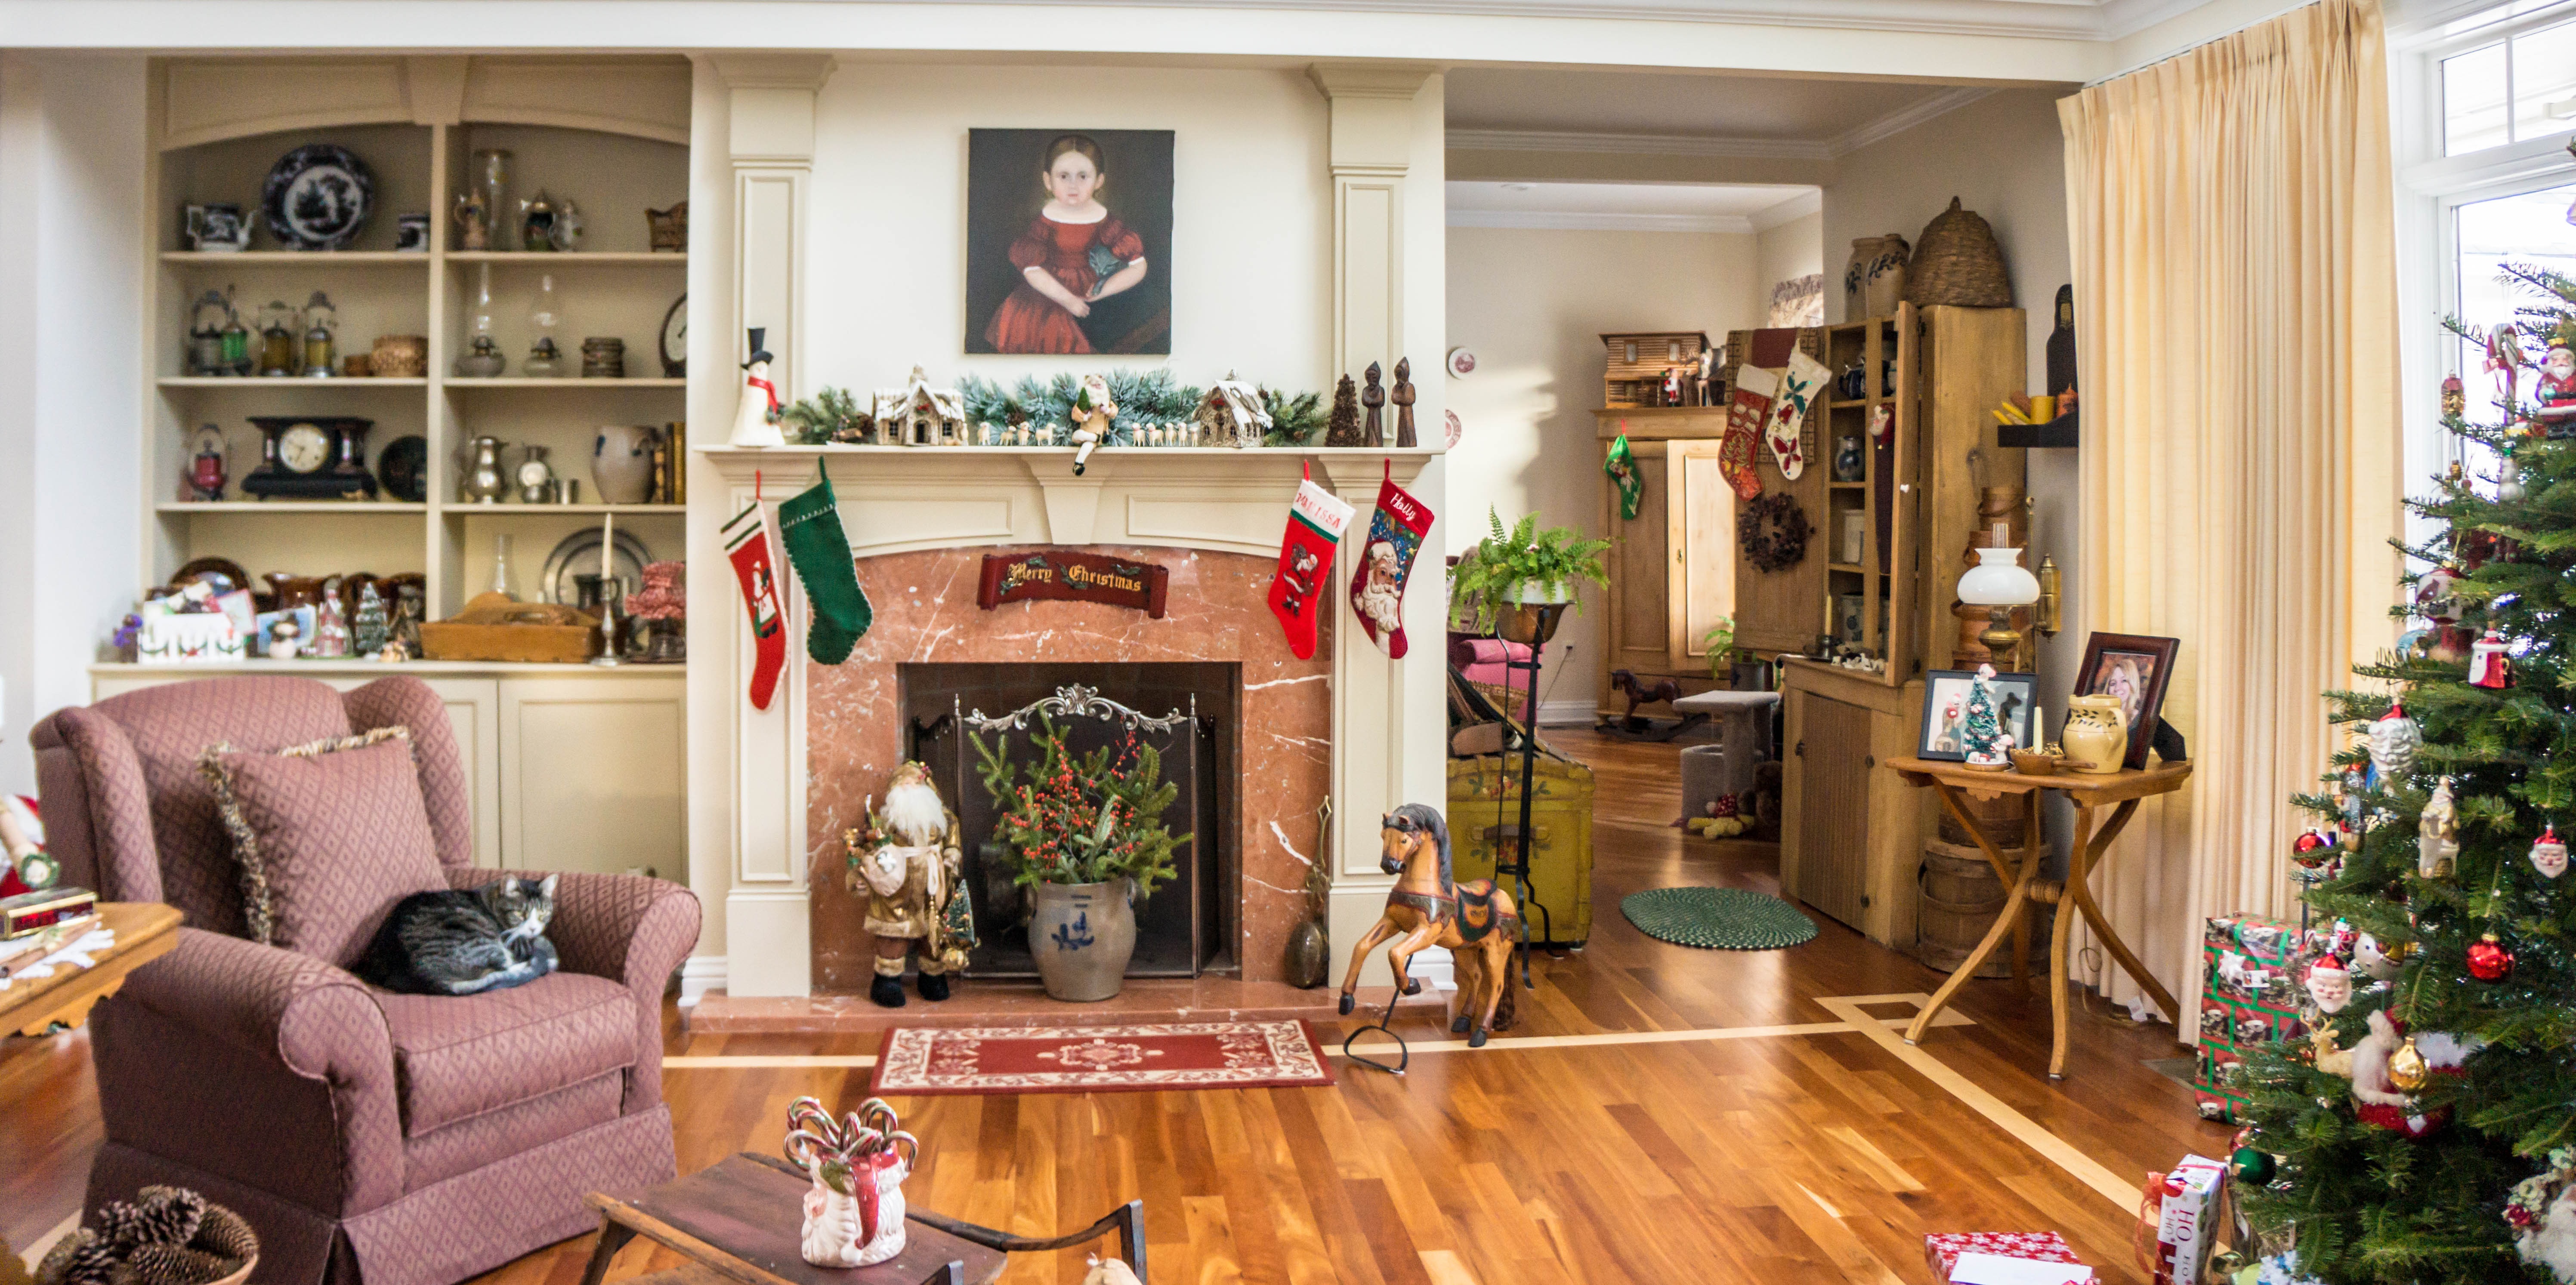
interior, home, indoor, holiday, fireplace, property, living room, furniture, room, christmas, interior design, estate, xmas, decorations, floristry, dining room, traditional home